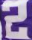
Number: 2